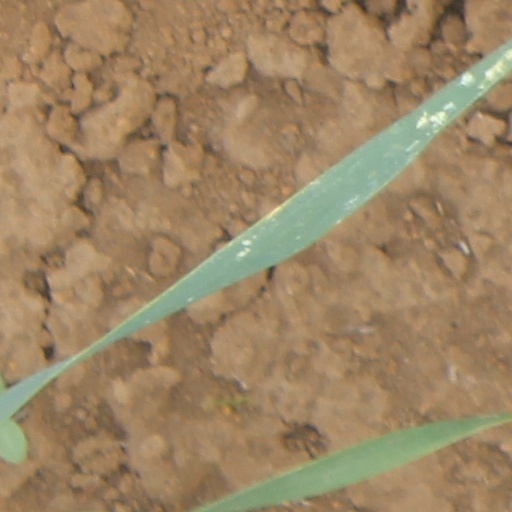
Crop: wheat